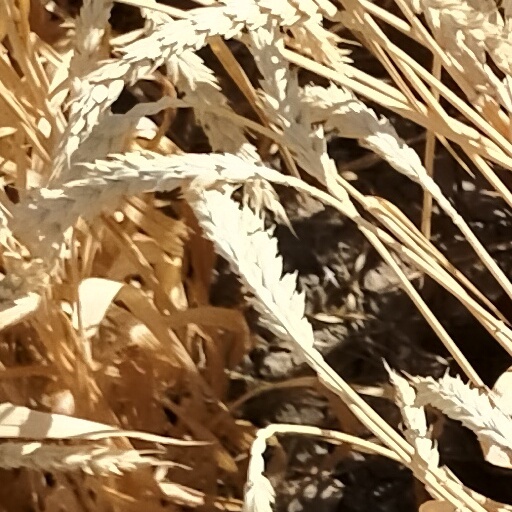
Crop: wheat